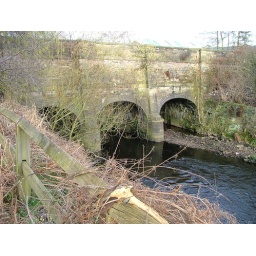
bridge taking peak forest canal over stream